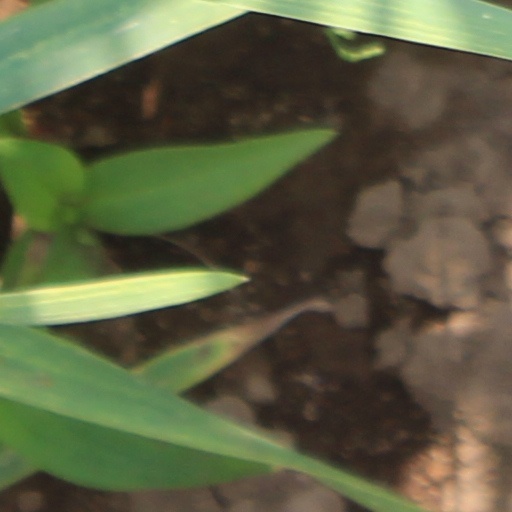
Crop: wheat